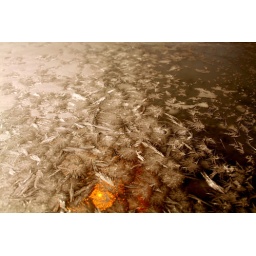
either car beneath the ice or frozen motel windscreen door